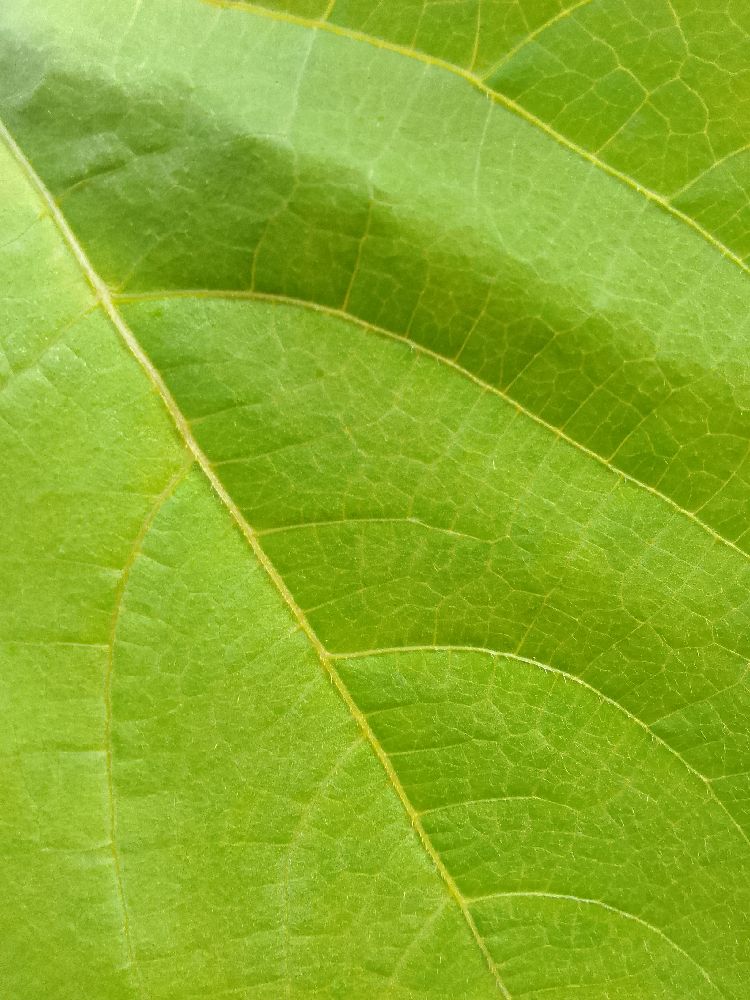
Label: healthy